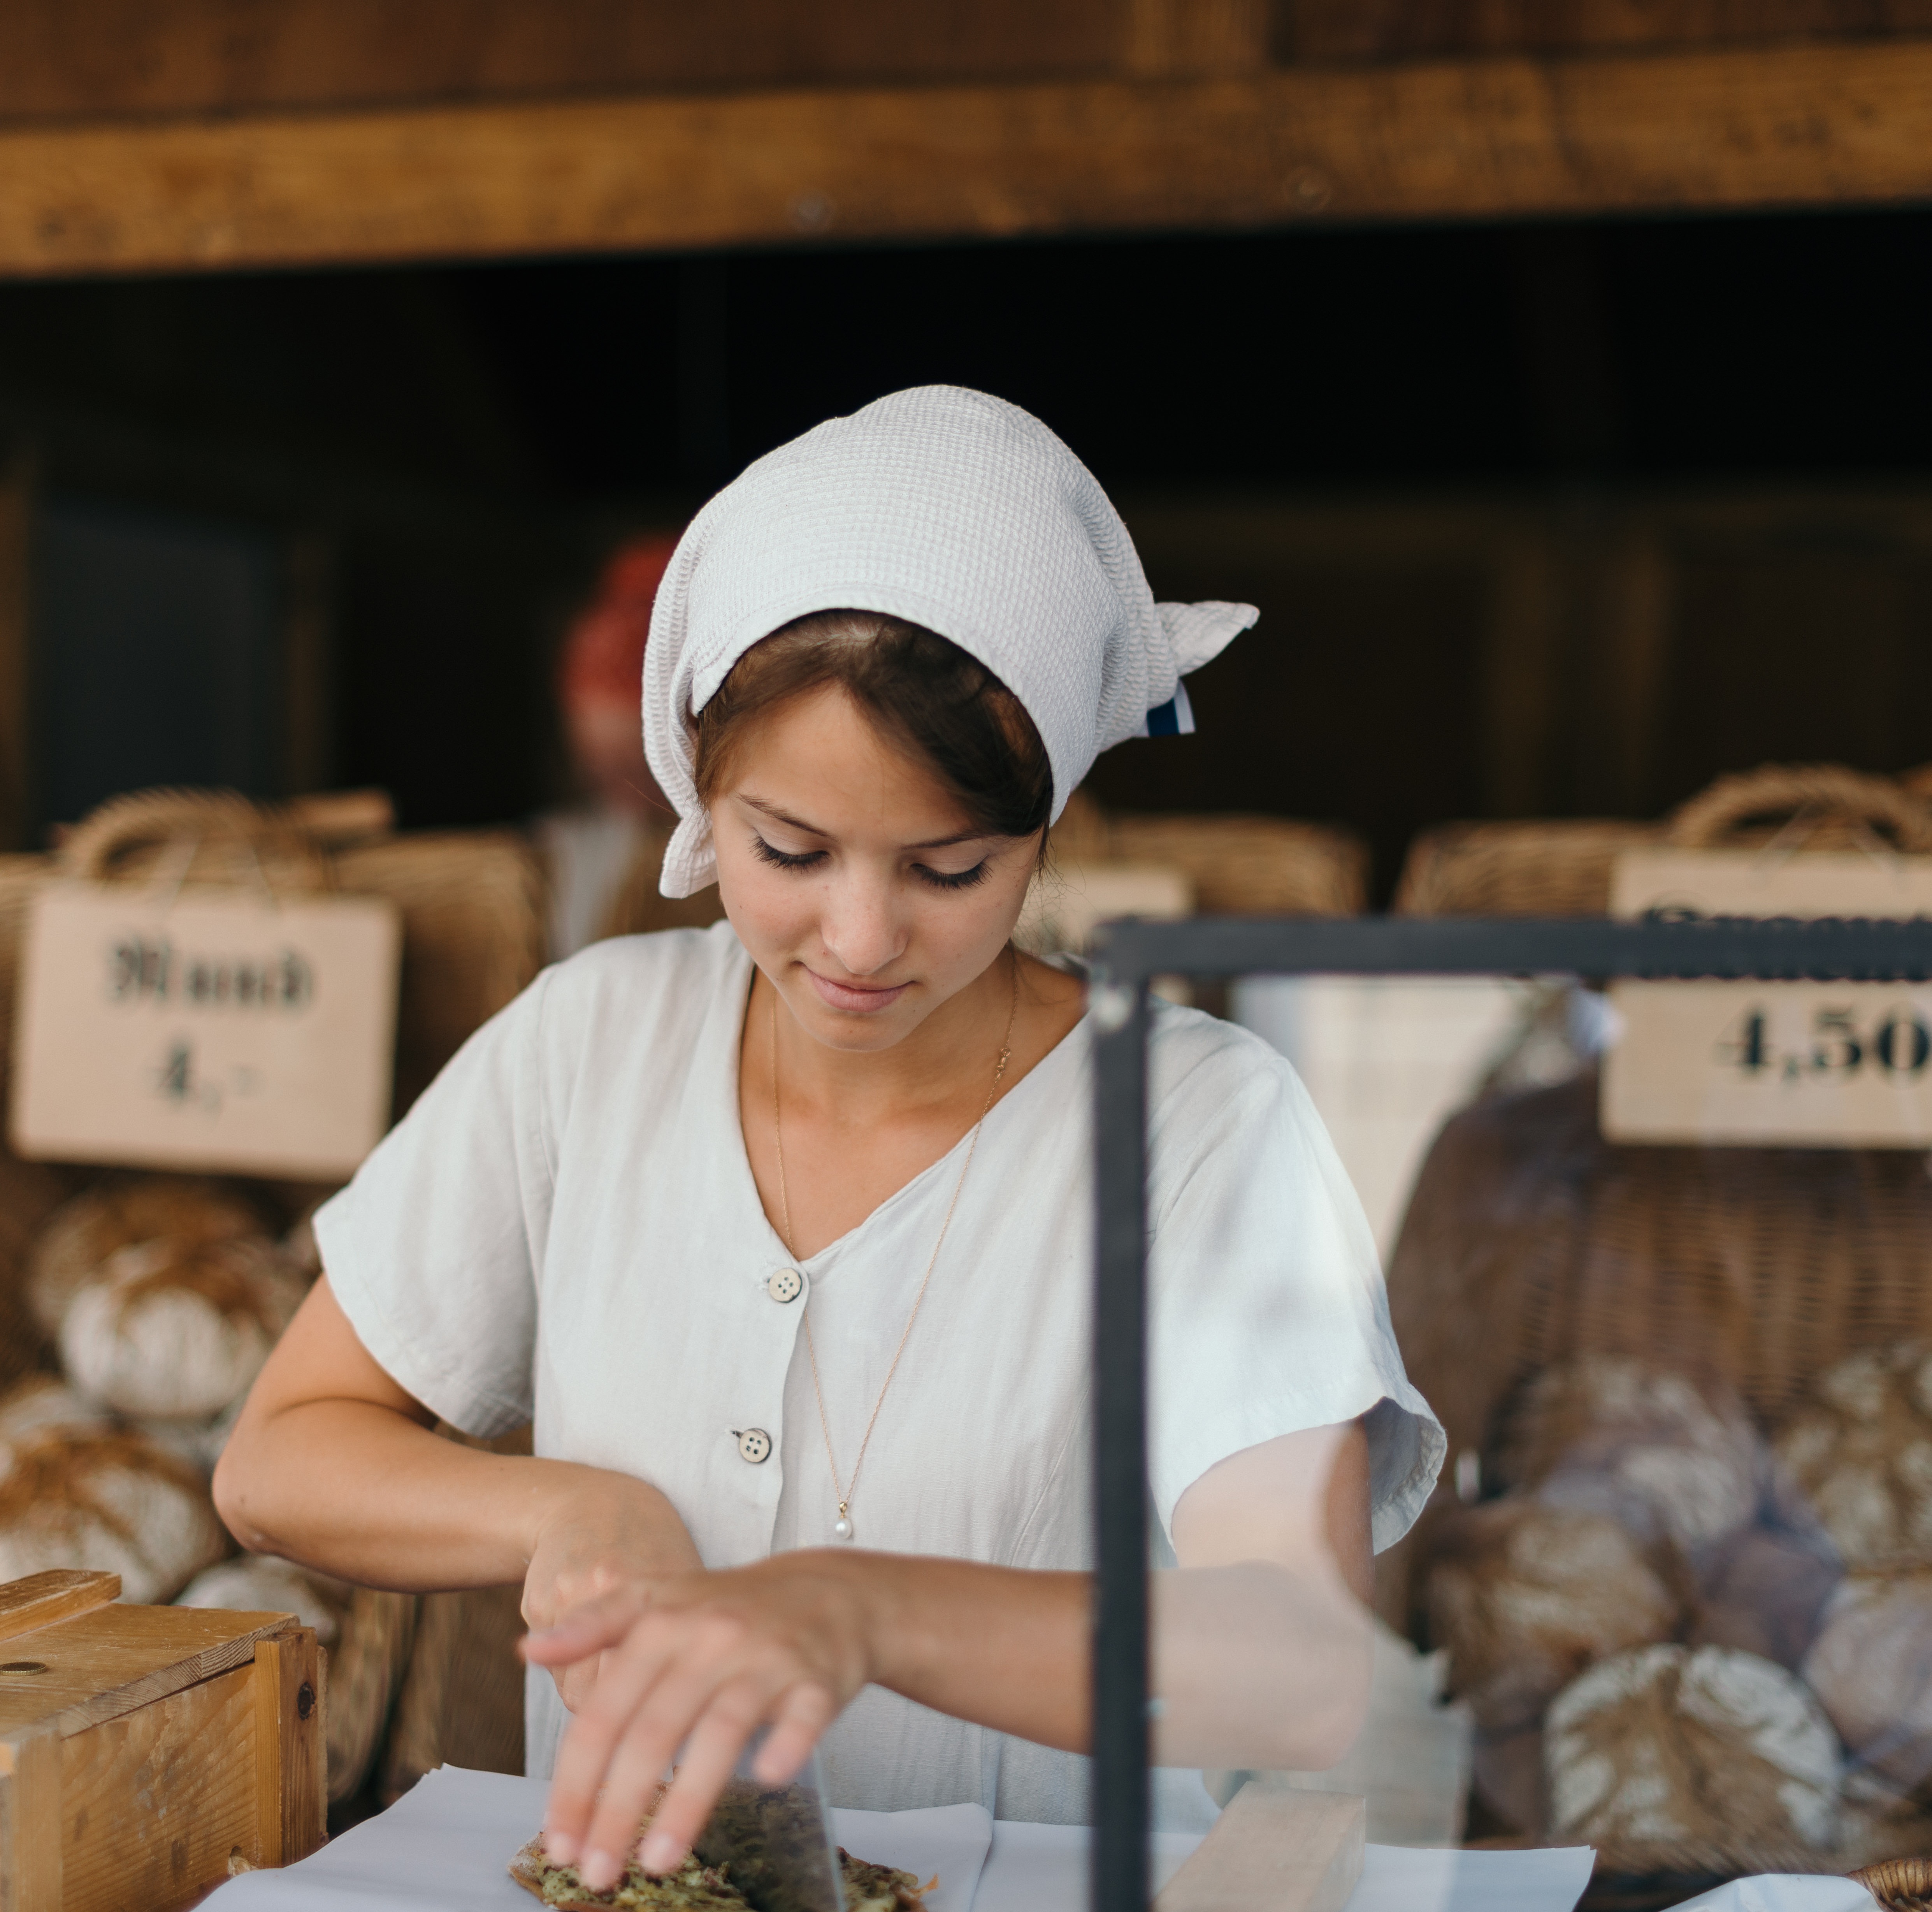
working, person, shop, market, bread, bakery, cook, women, baker, amish, handicraft, sense